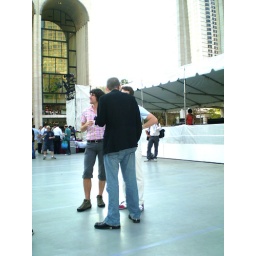
The guy in the pink shirt was just...well I'll just say I was drooling